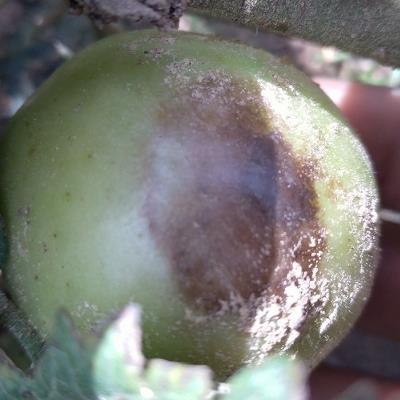
Crop: Tomato
Condition: tomato-late-blight-d